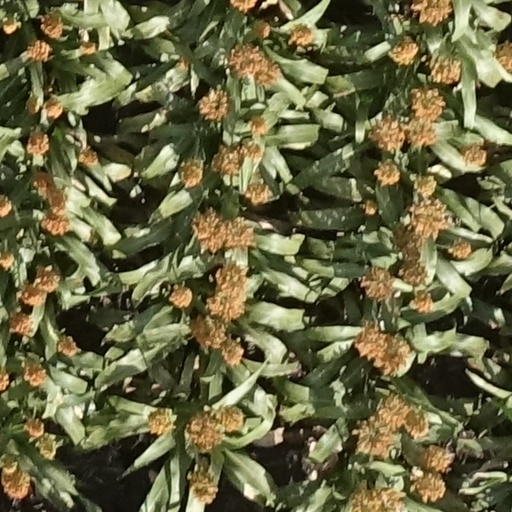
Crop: sorghum